Tomie: Beginning

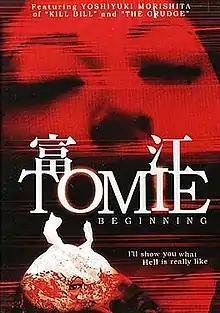

is a 2005 Japanese horror film directed by Ataru Oikawa and the fifth installment of the "Tomie" film series, serving as a direct prequel to the 1998 film "Tomie", with Kenji Mizuhashi reprising his role as Kenichi Yamamoto.